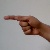
The image shows a hand gesture representing the letter 'G' in Indian Sign Language.